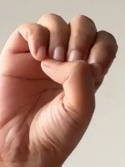
ASL sign: E